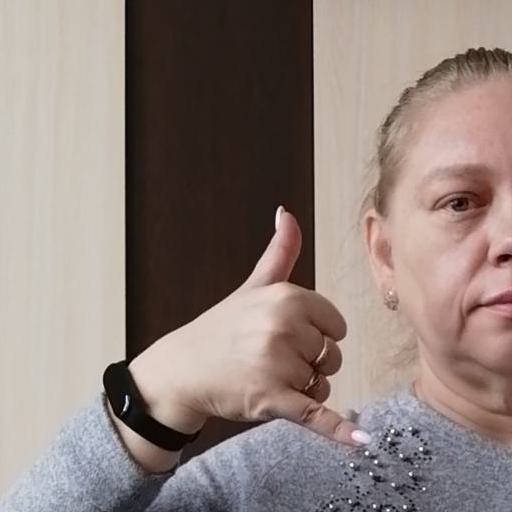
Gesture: call